X.Org Server

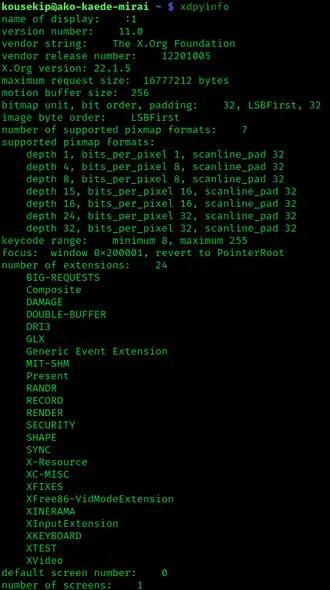
codice_1, a command to show X.Org Server information

The X.Org Server implements the server side of the X Window System core protocol version 11 (X11) and extensions to it, e.g. RandR.